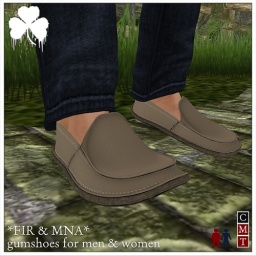
Available in 8 different colours.Comes in male and female sizes.Resize scripted.